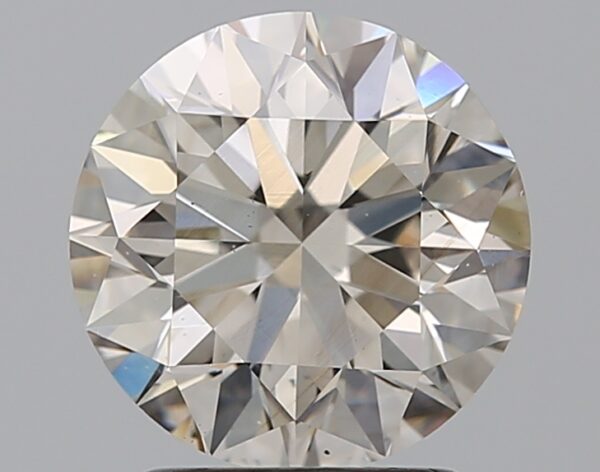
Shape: round
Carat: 2.01
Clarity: VS2
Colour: L
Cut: EX
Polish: EX
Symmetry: EX
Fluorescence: F
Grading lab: GIA
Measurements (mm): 7.99 x 8.04 x 5.03